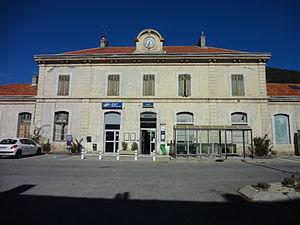
La gare de Digne est une gare ferroviaire française située sur la commune de Digne-les-Bains, préfecture du département des Alpes-de-Haute-Provence. Elle est desservie par les trains des Chemins de fer de Provence.